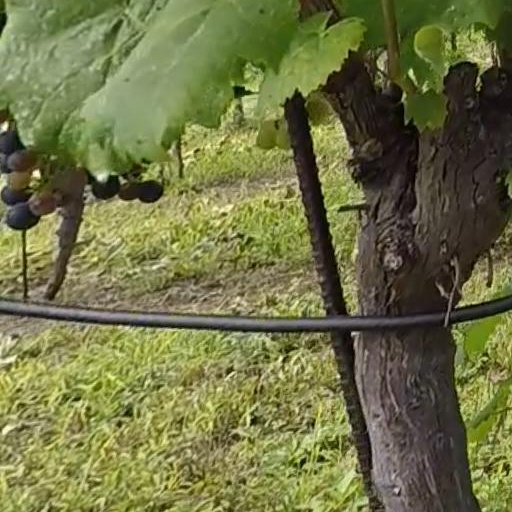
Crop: grape